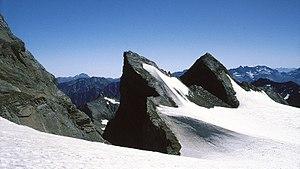
Sommet du Piton Carré depuis le glacier du Vignemale.
Le Piton Carré est un sommet des Pyrénées dans le massif du Vignemale. C'est le septième plus haut sommet de ce massif avec 3 197 m), faisant partie des 3000 pyrénéens. C'est également le second plus haut sommet pyrénéen uniquement français, après la pointe Chausenque.